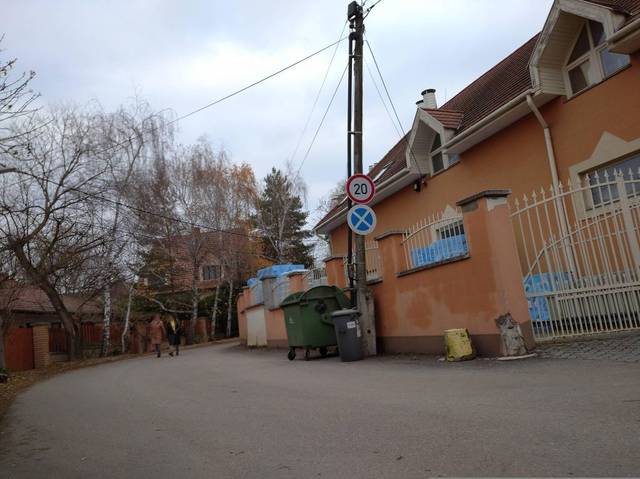
Region: Hungary
Coordinates: 47.669, 19.07